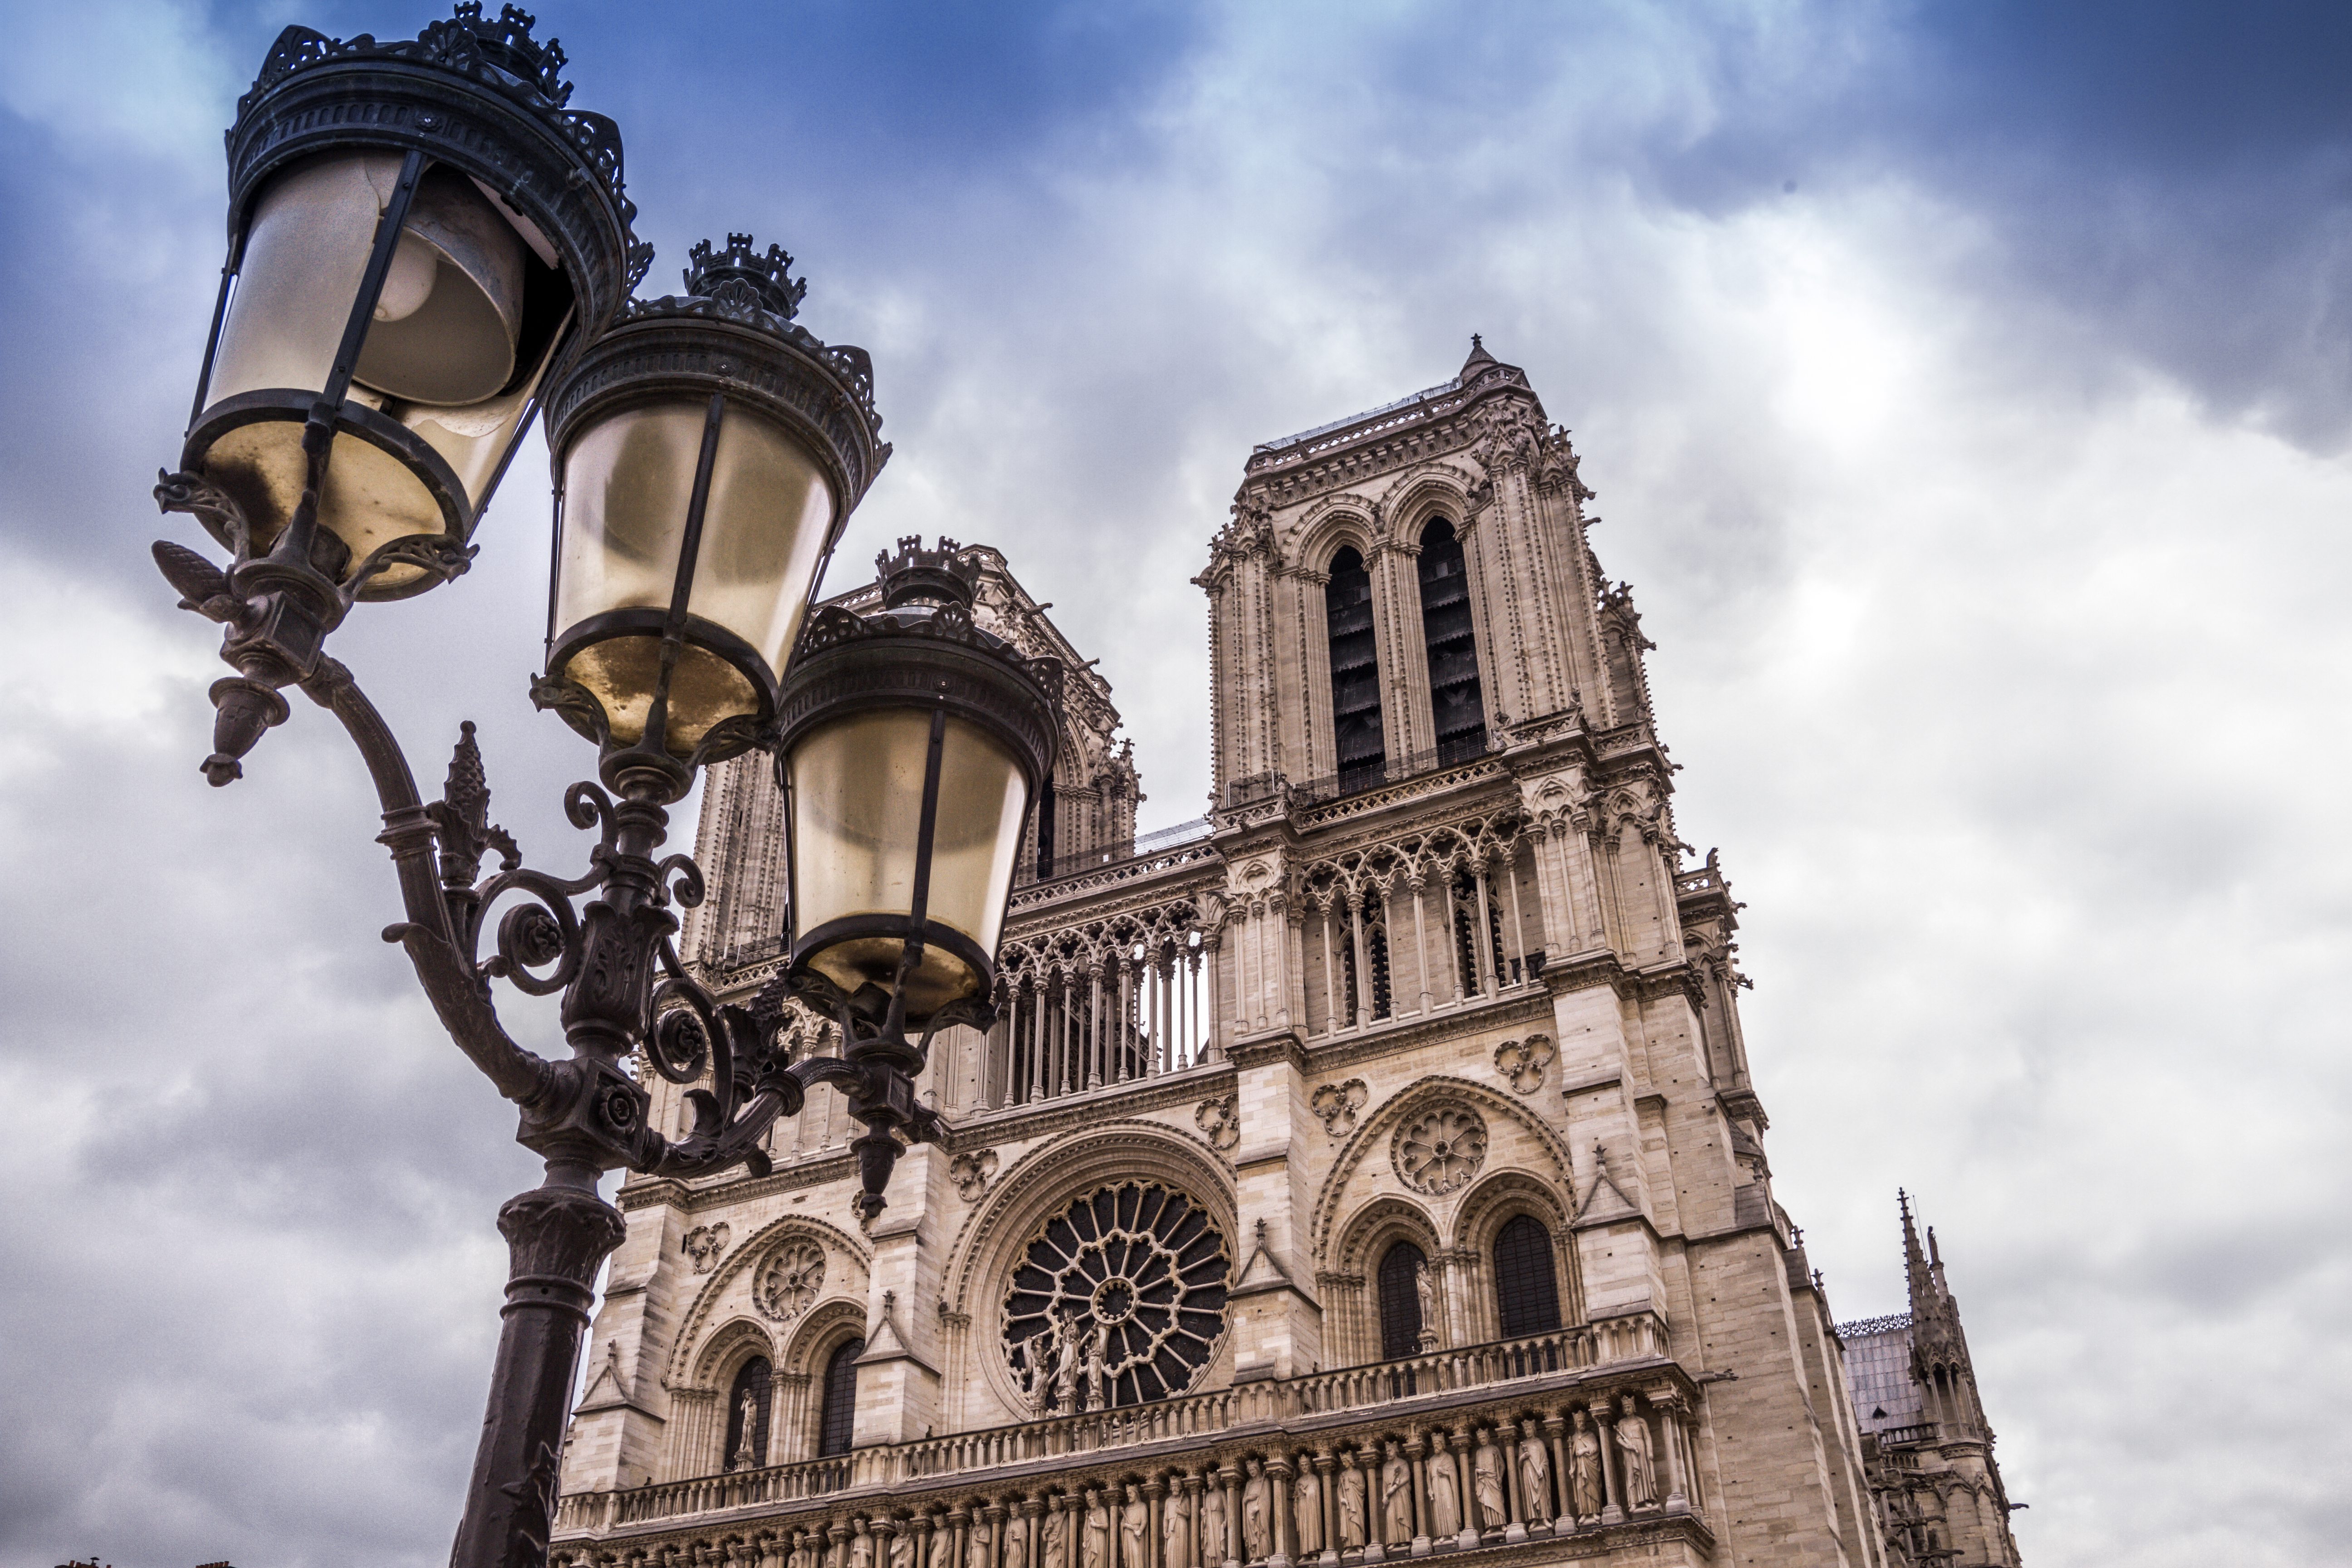
architecture, view, building, city, paris, urban, monument, cityscape, tourist, travel, france, europe, statue, tower, landmark, facade, sightseeing, church, cathedral, attraction, place of worship, clock tower, sculpture, french, spire, notre, dame, destination, gothic architecture